BBÖ 729

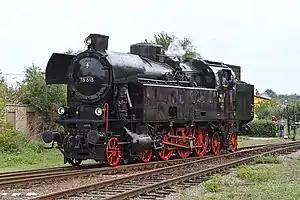
ÖGEG 78.618 in Mikulov station

The BBÖ 729 was a class of 26 Austrian 4-6-4T locomotives designed to haul fast passenger trains for the Federal Railway of Austria ("Bundesbahnen Österreichs", BBÖ).